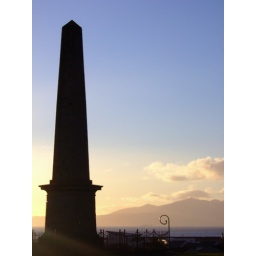
Monument on castle hill Ardrossan with view of Arran in the background, I love it up here!